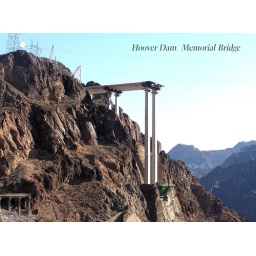
Memorial bridge across colorado river below the dam